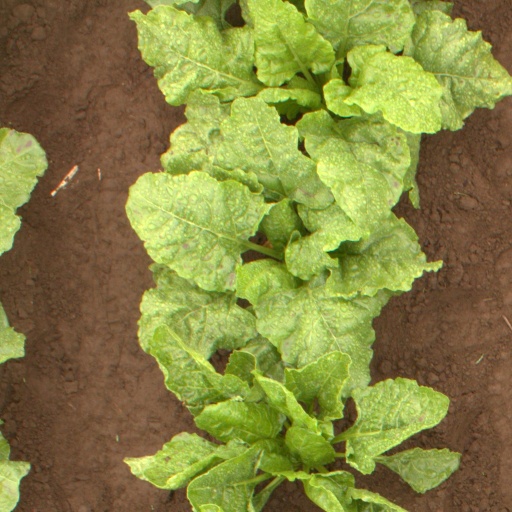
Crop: sugar beet